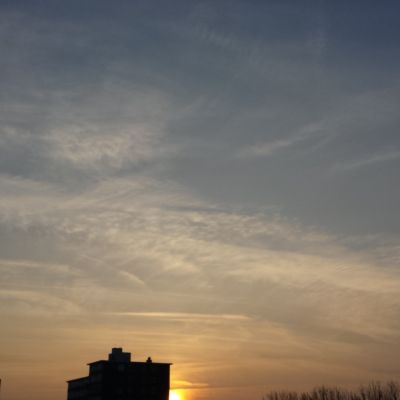
Cloud type: Contrail (Ct)